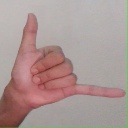
अक्षर: द